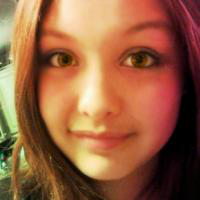
Age group: age 11-20